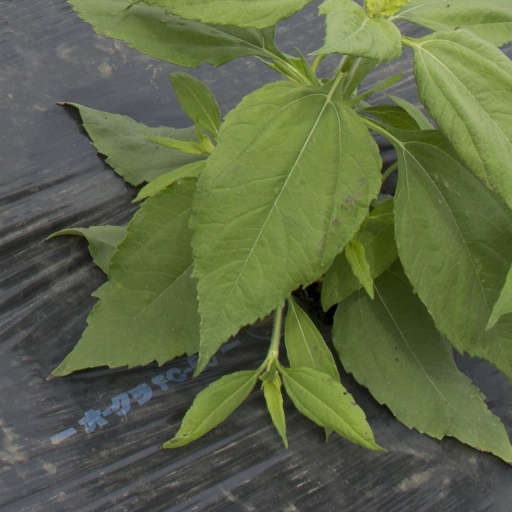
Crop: Jerusalem artichoke